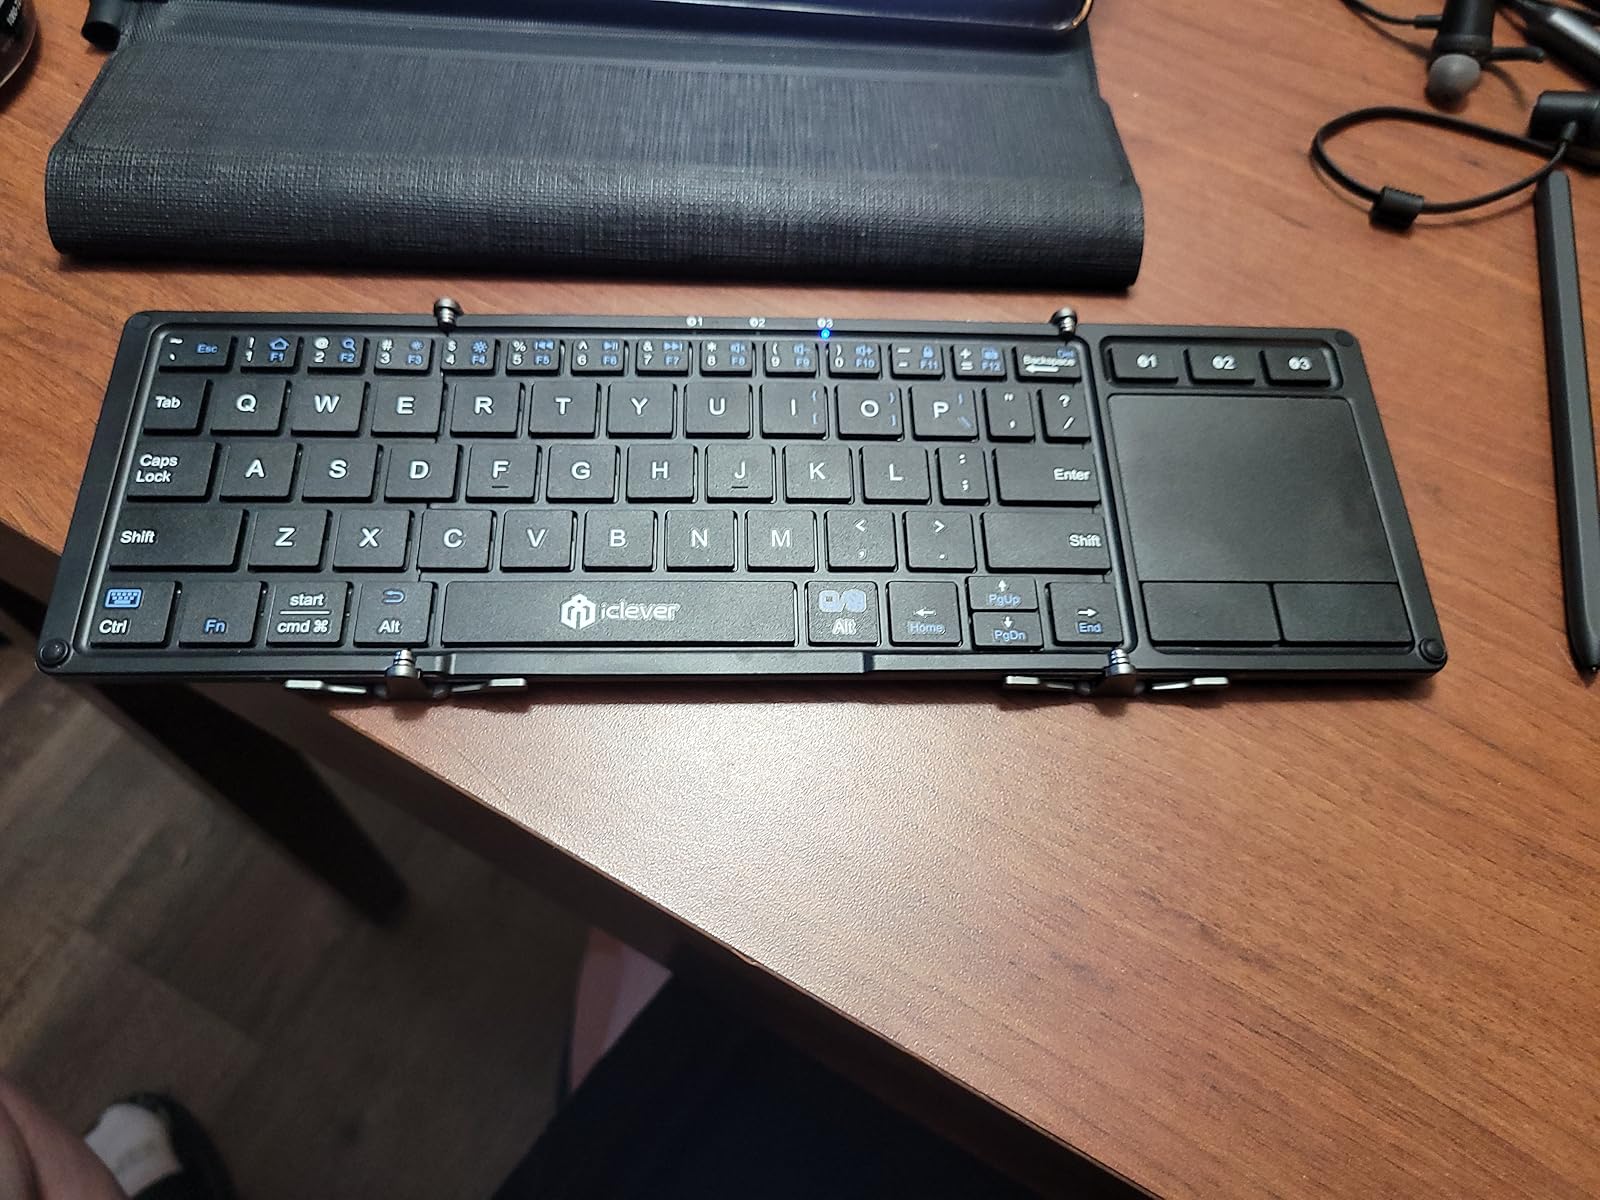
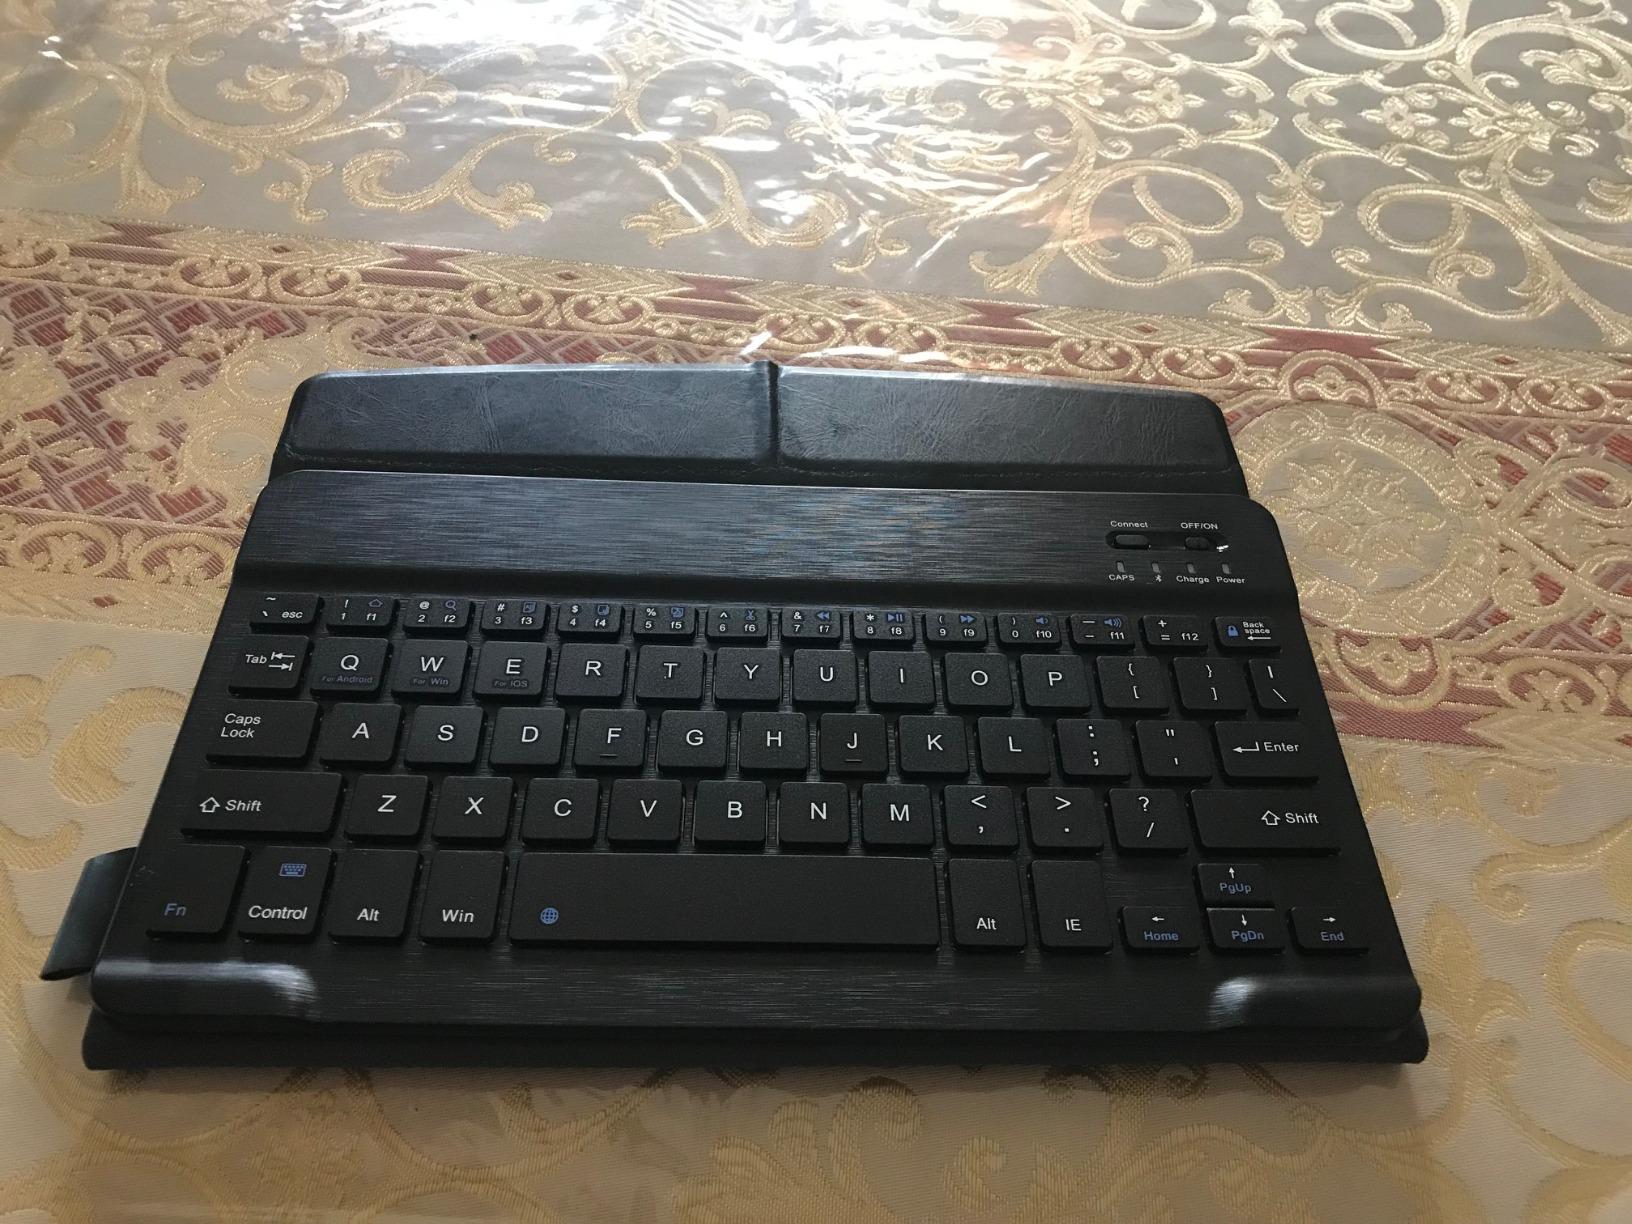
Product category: keyboard
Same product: no